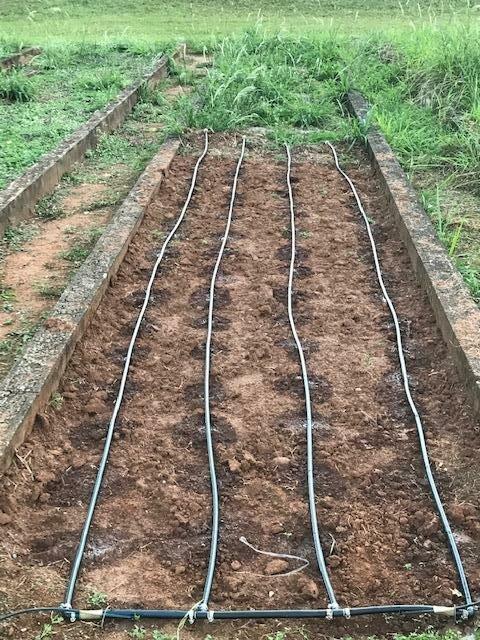
Shamba limeandaliwa kwa kilimo likiwa na vitanda vilivyoinuka, vilivyotengenezwa kwa udongo mwekundu na kingo za zege. Mifumo ya umwagiliaji wa matone imewekwa kwa usawa kwenye vitanda hivyo, ikionyesha maandalizi ya kupanda mazao.